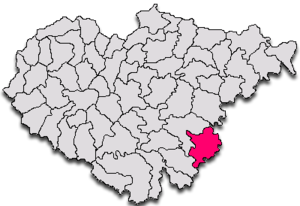
Dragu est une commune roumaine du județ de Sălaj, dans la région historique de Transylvanie et dans la région de développement du Nord-ouest.